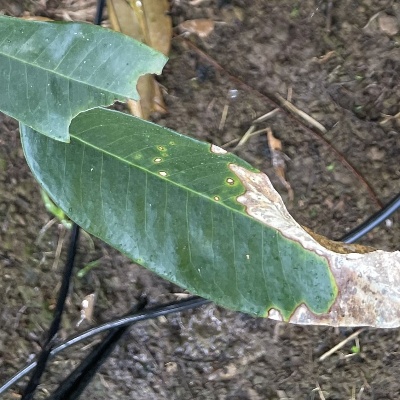
Label: Leaf_Phomopsis